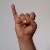
The image shows a hand gesture representing the letter 'I' in Indian Sign Language.